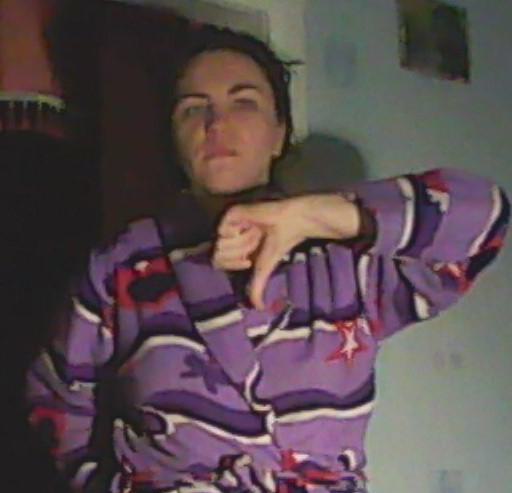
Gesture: dislike